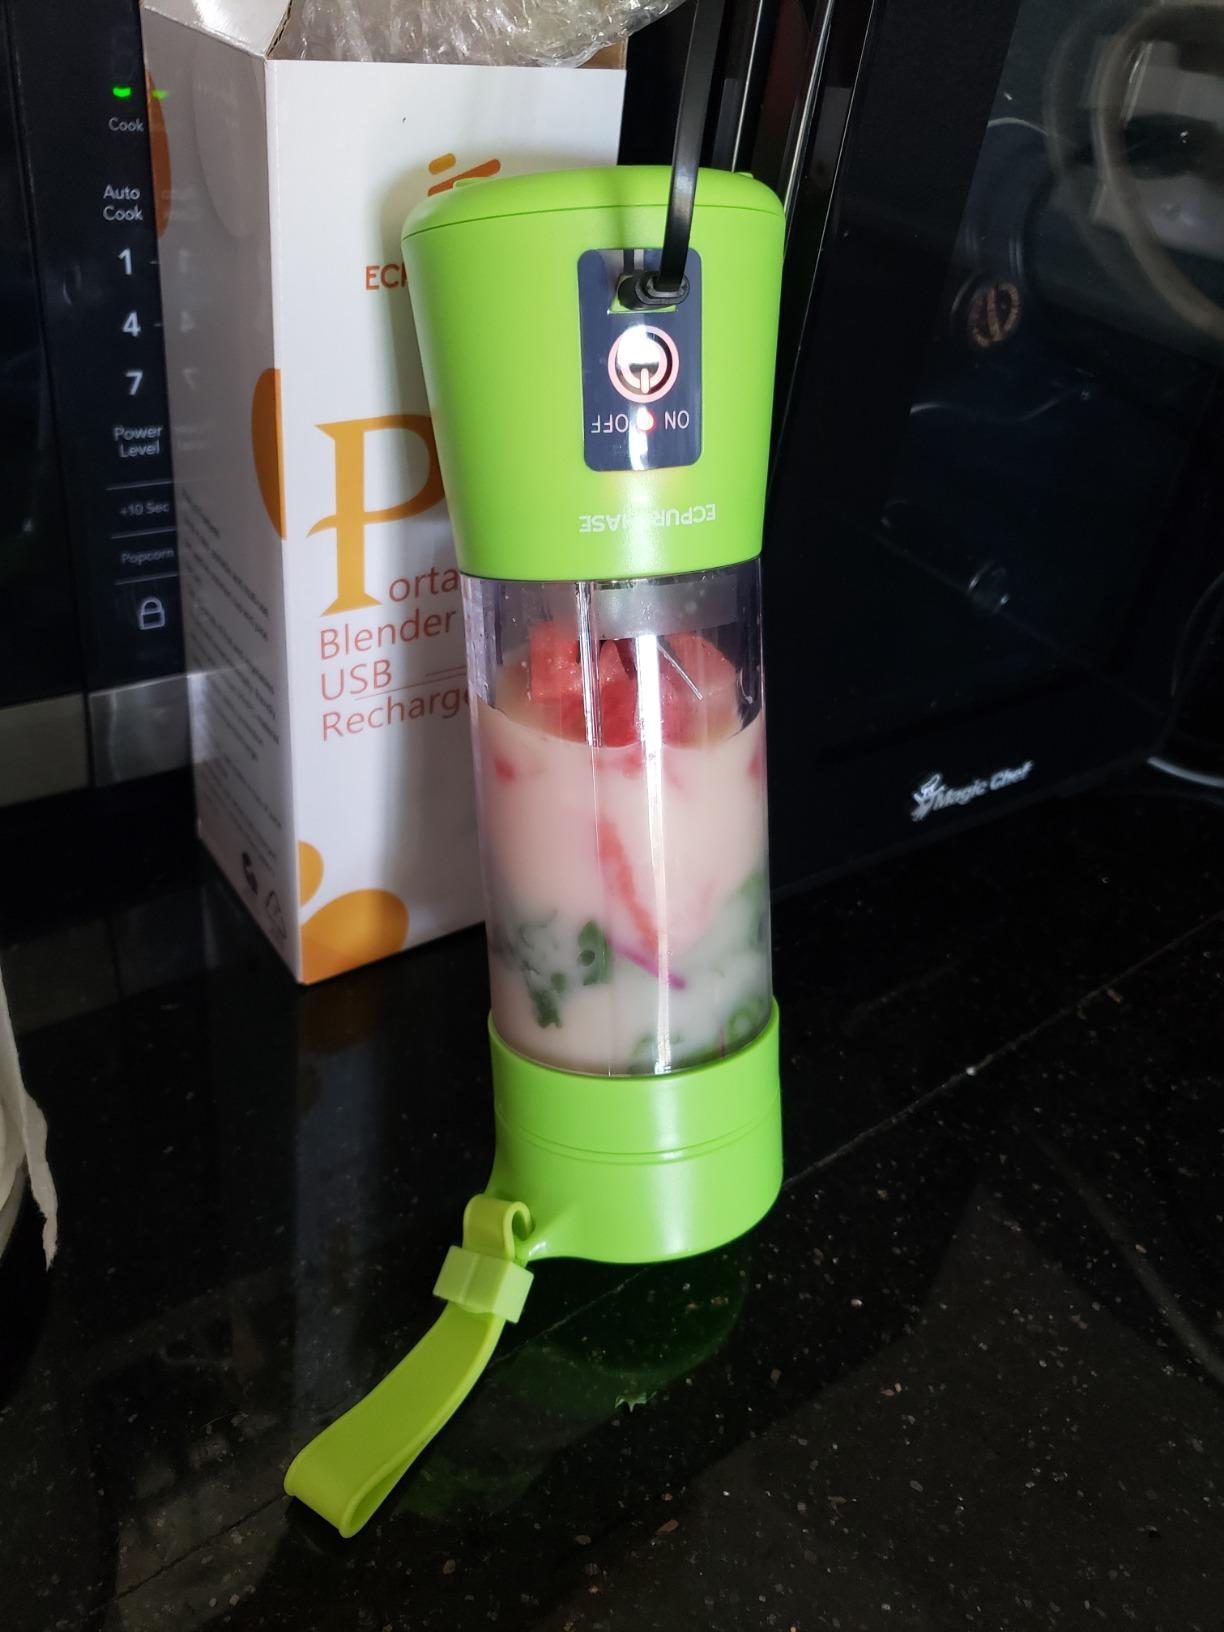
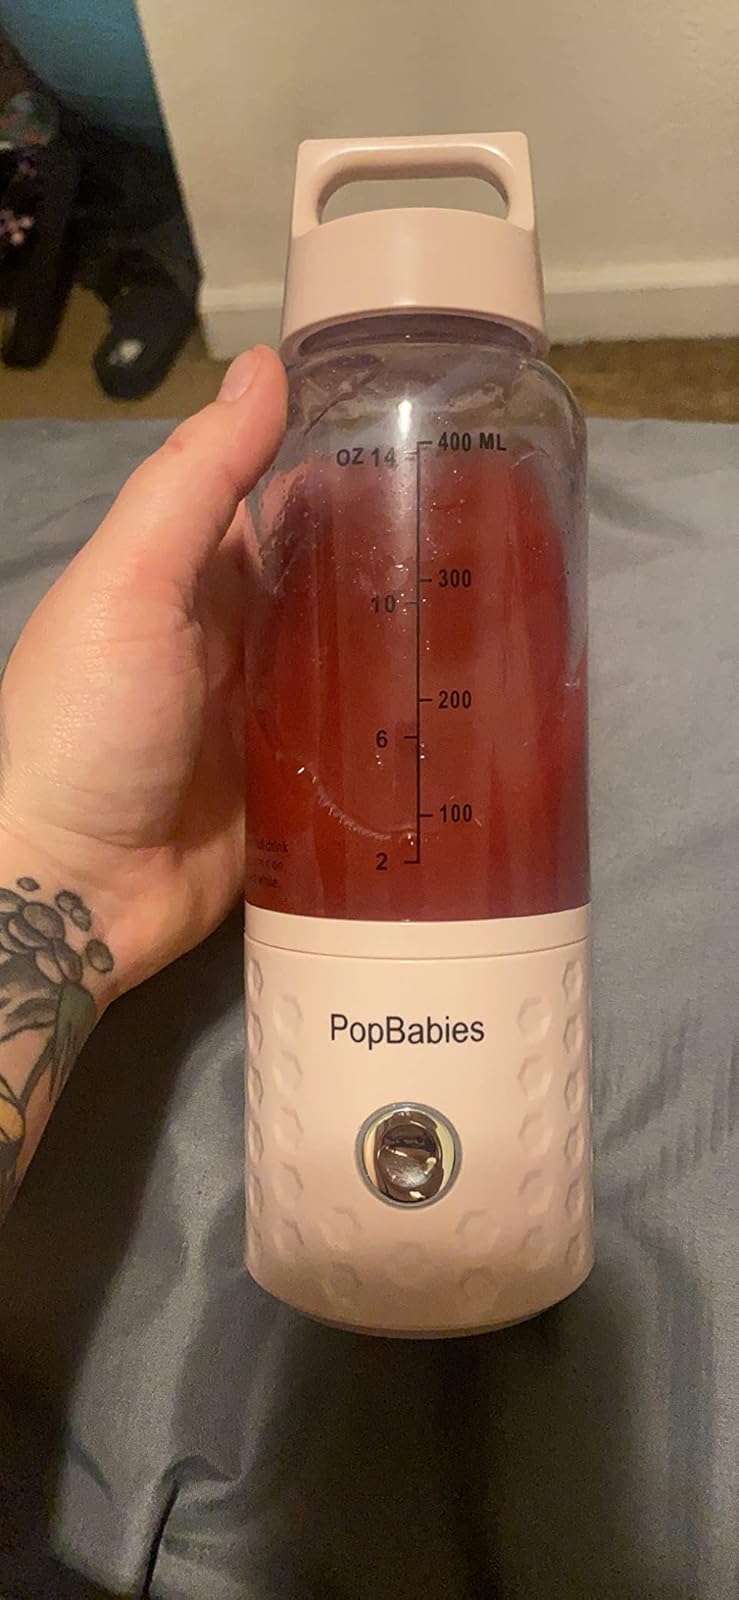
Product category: items_blender
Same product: no